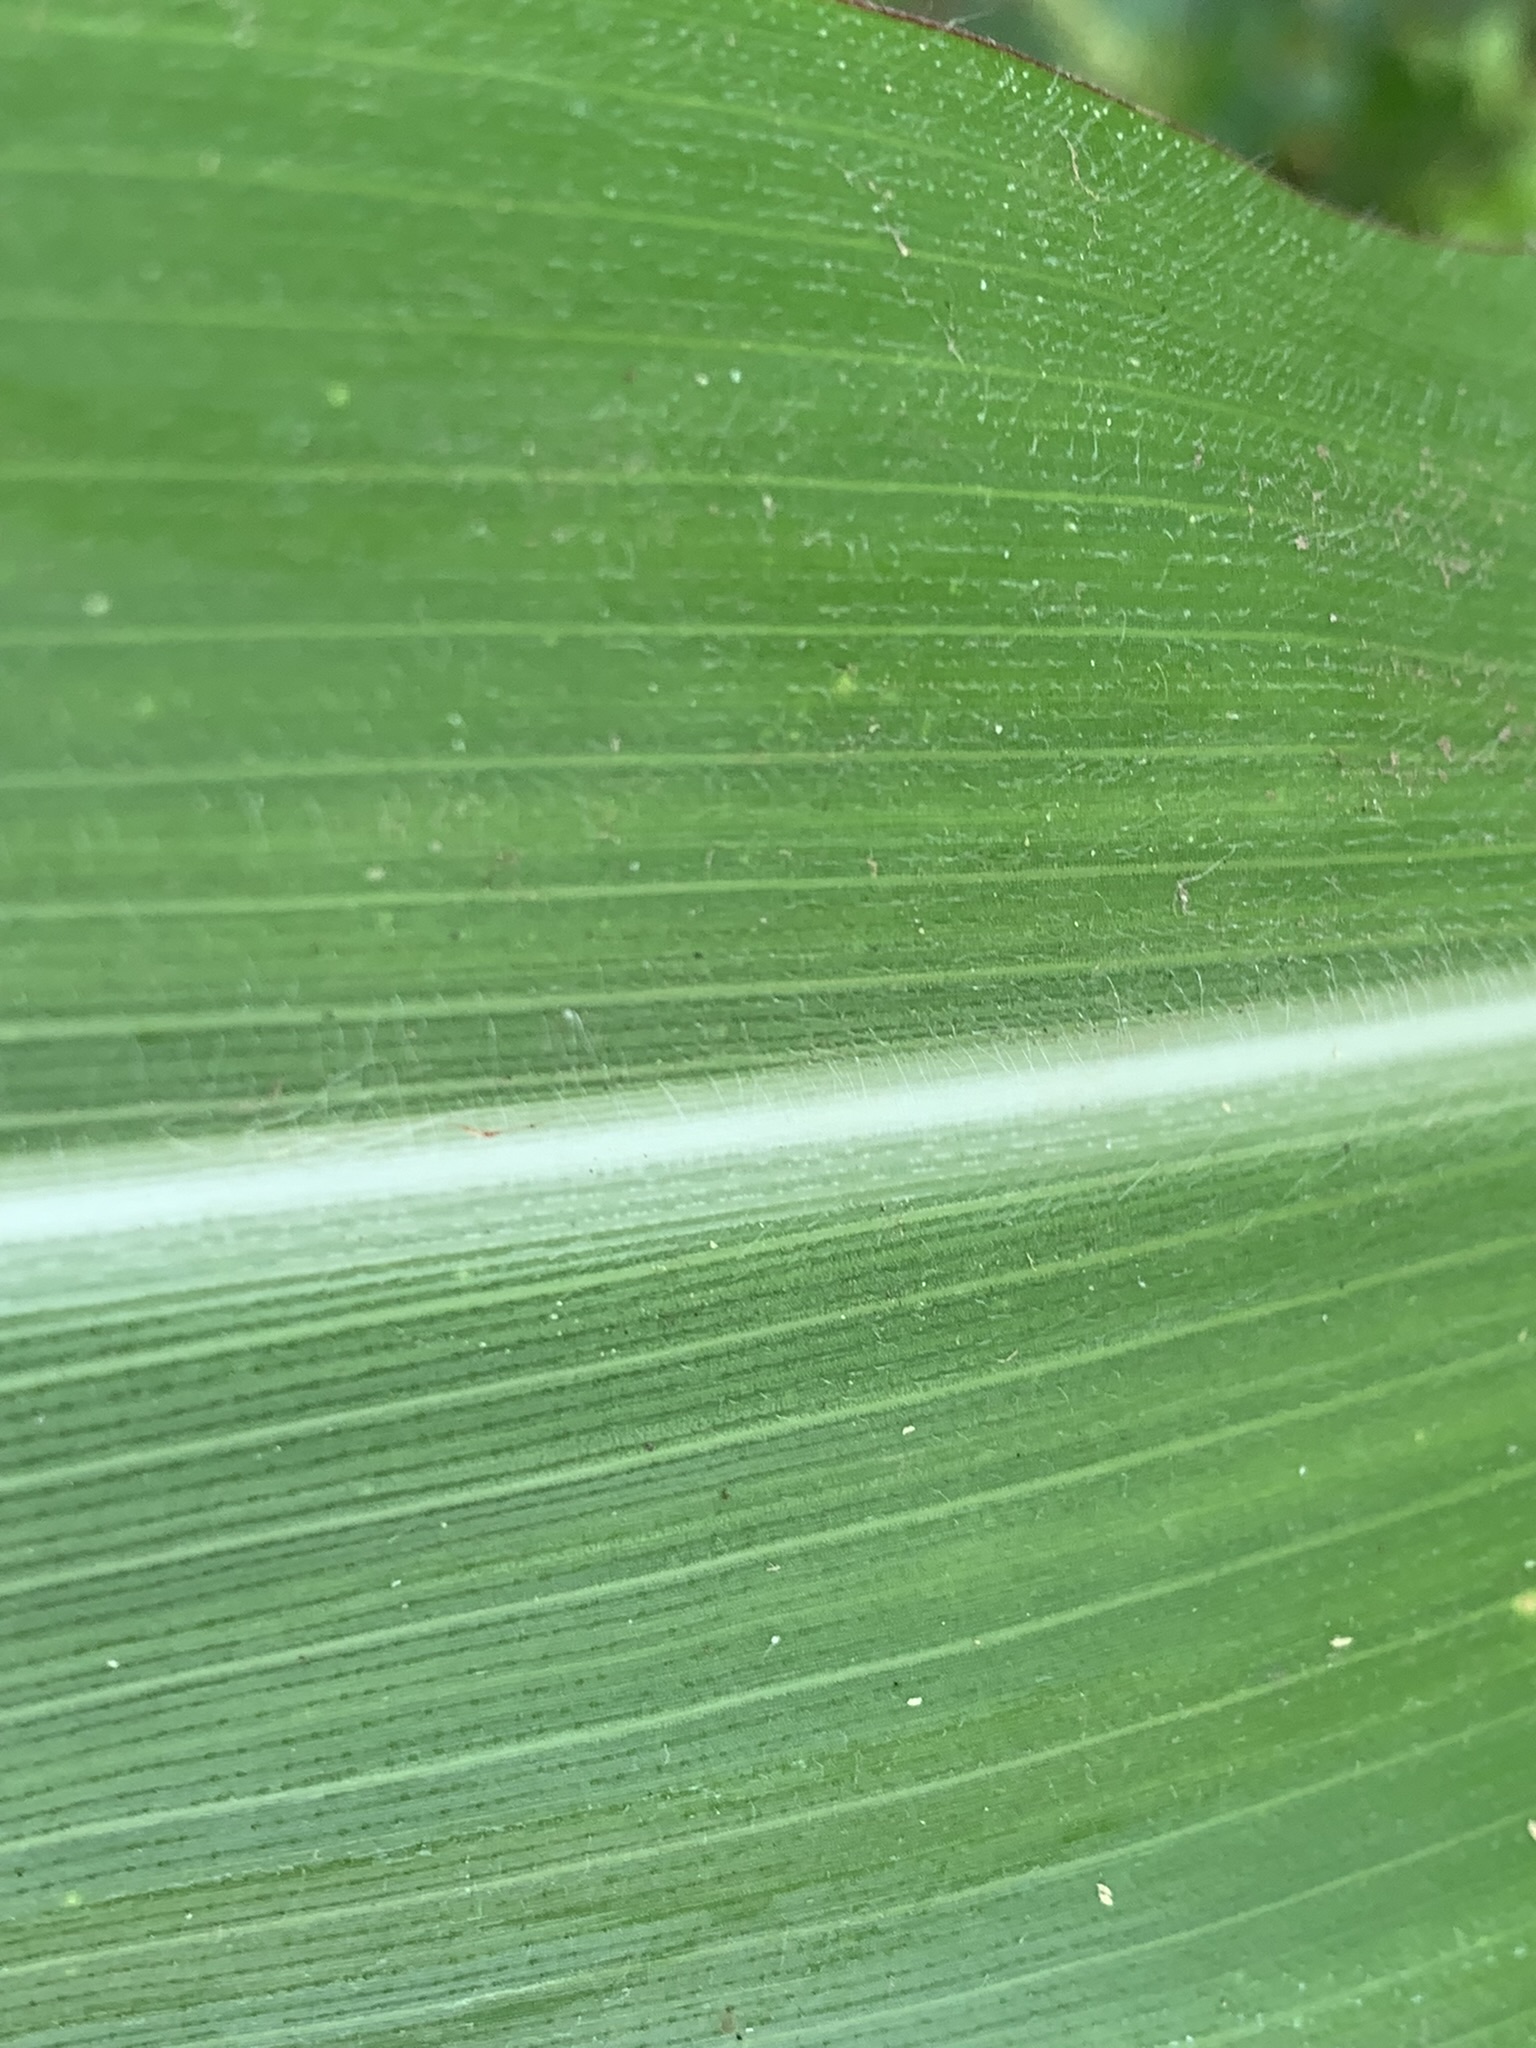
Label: Healthy